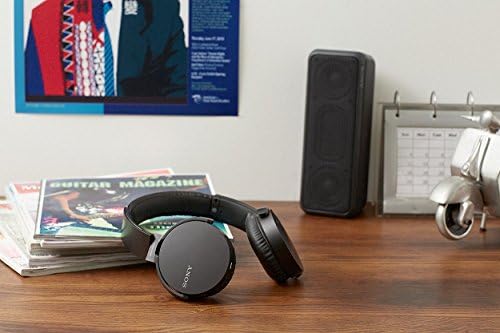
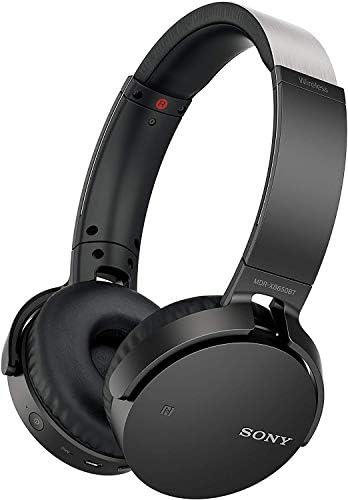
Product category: headphones
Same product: yes